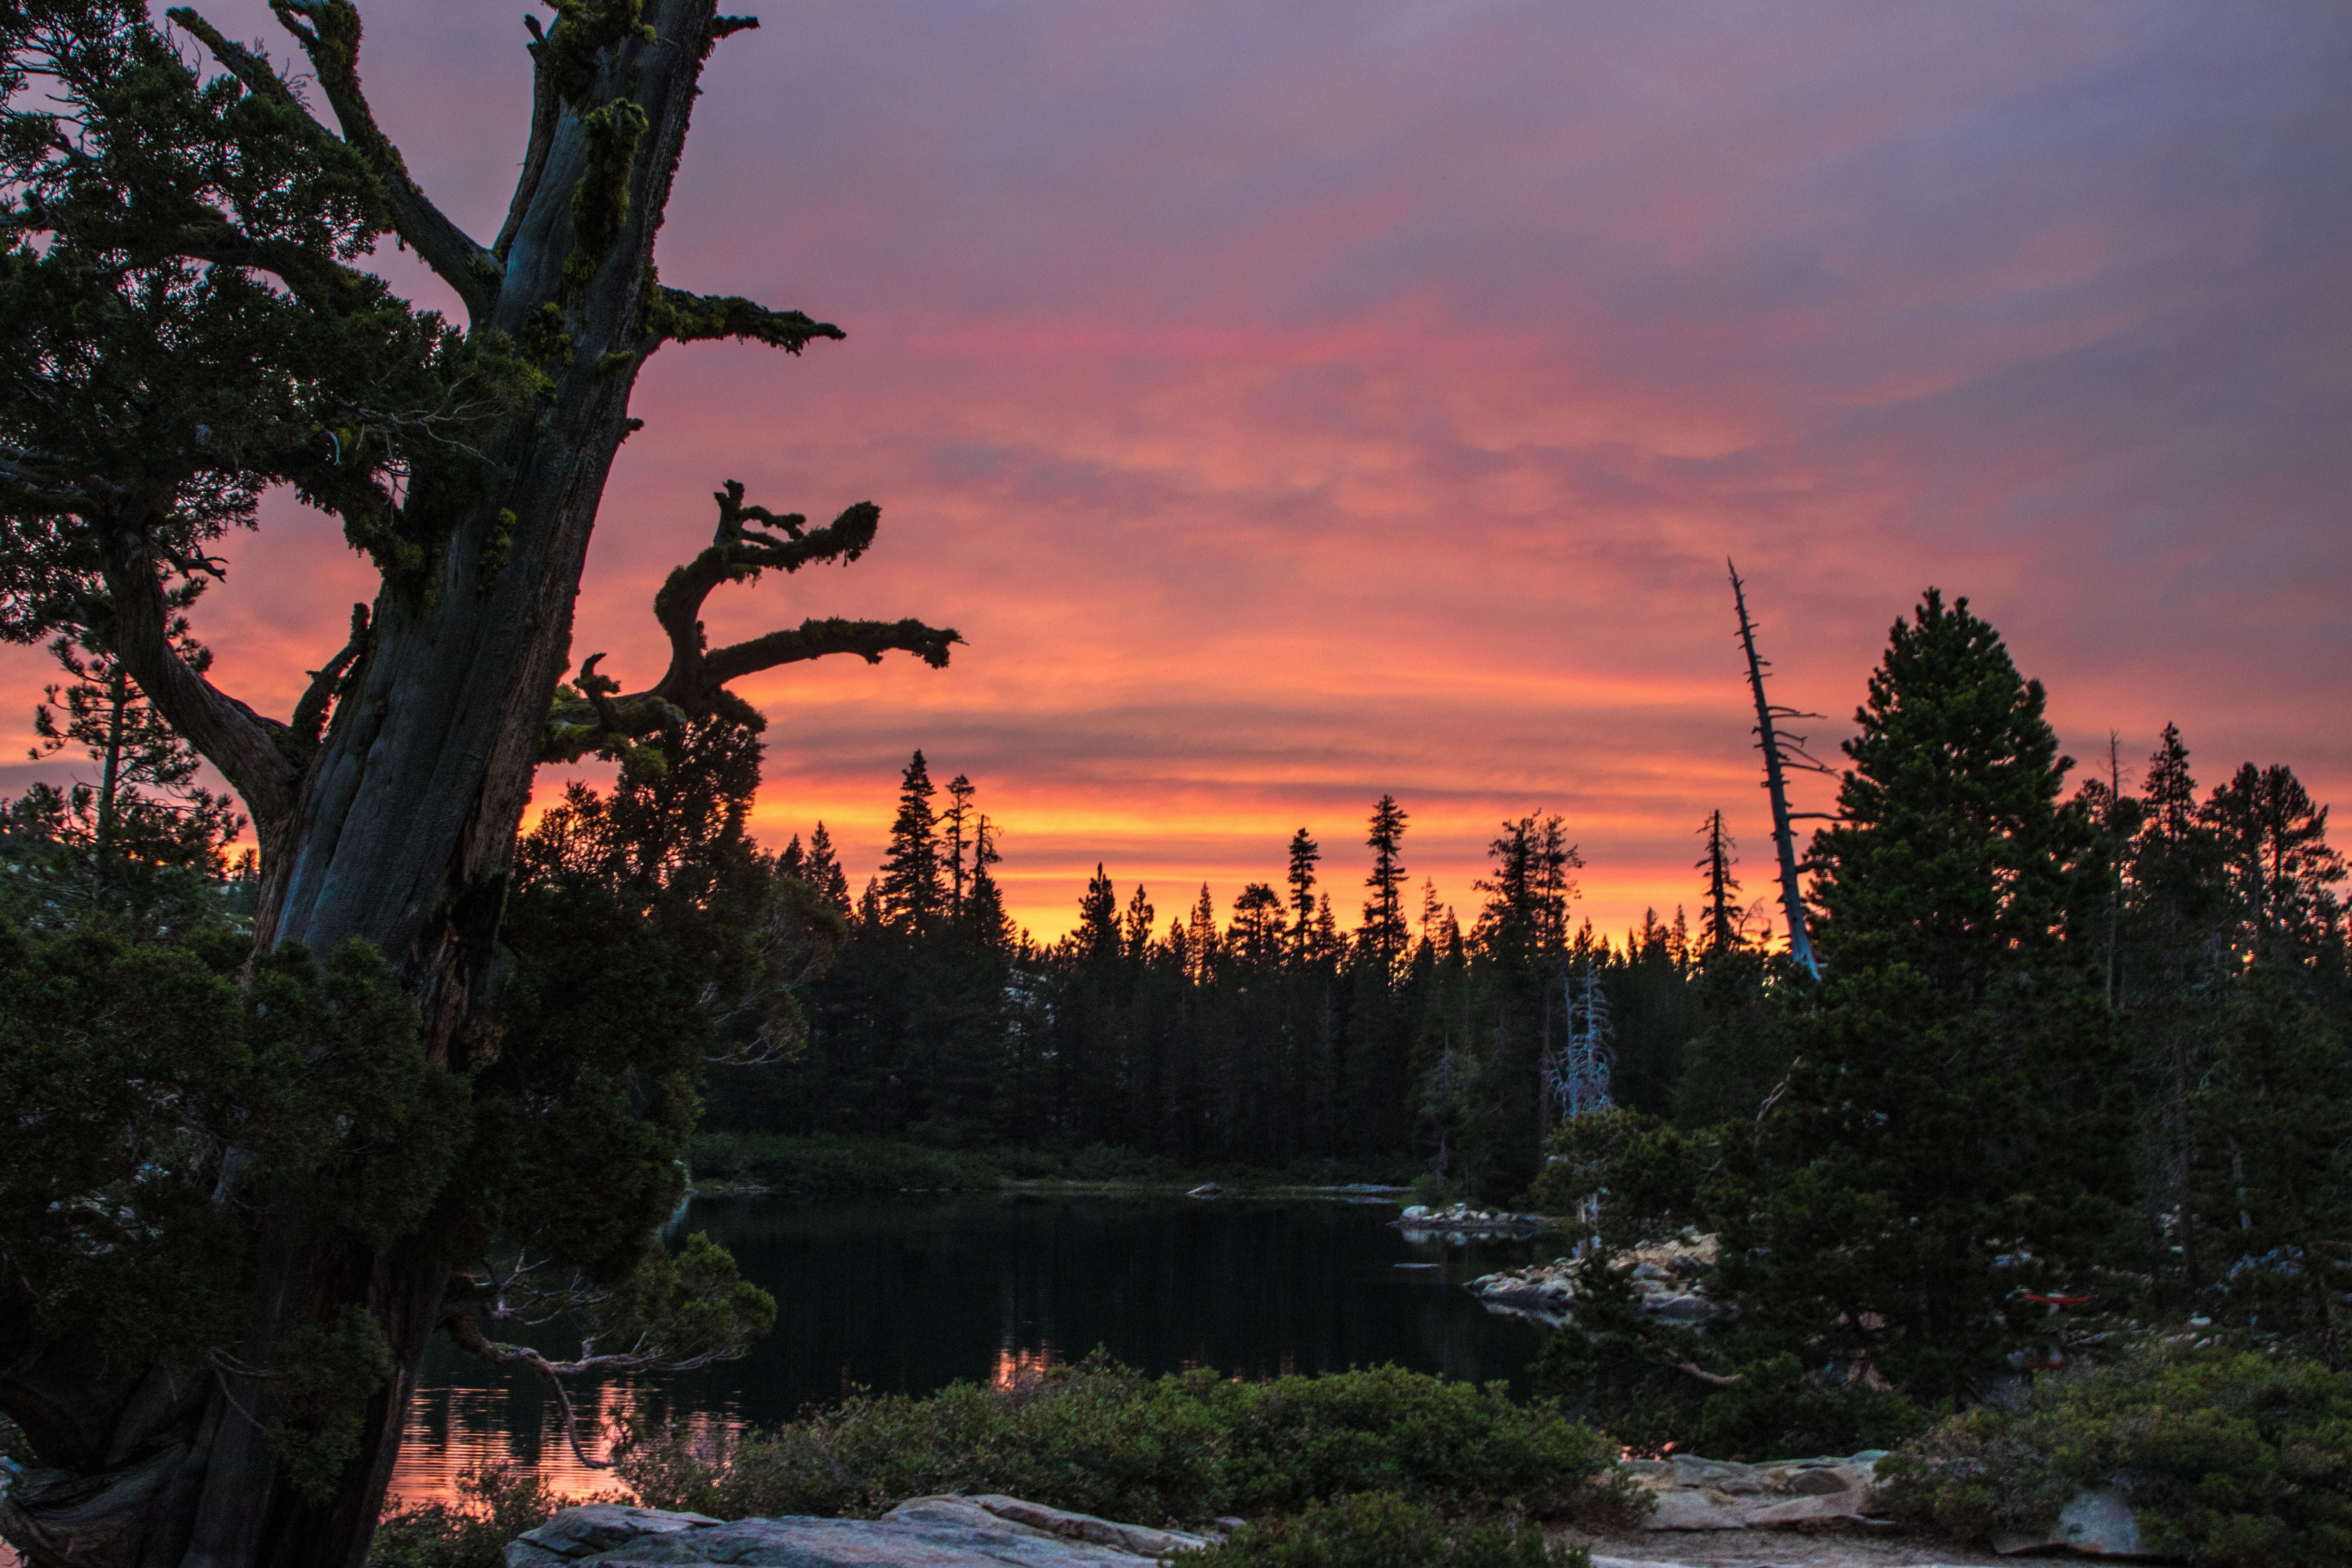
sky, nature, tree, cloud, sunset, evening, wilderness, sunrise, afterglow, natural environment, morning, dusk, biome, river, woody plant, landscape, lake, horizon, national park, red sky at morning, plant, forest, night, mountain, dawn, reflection, state park, vacation, house, pine family, meteorological phenomenon, hill, pine